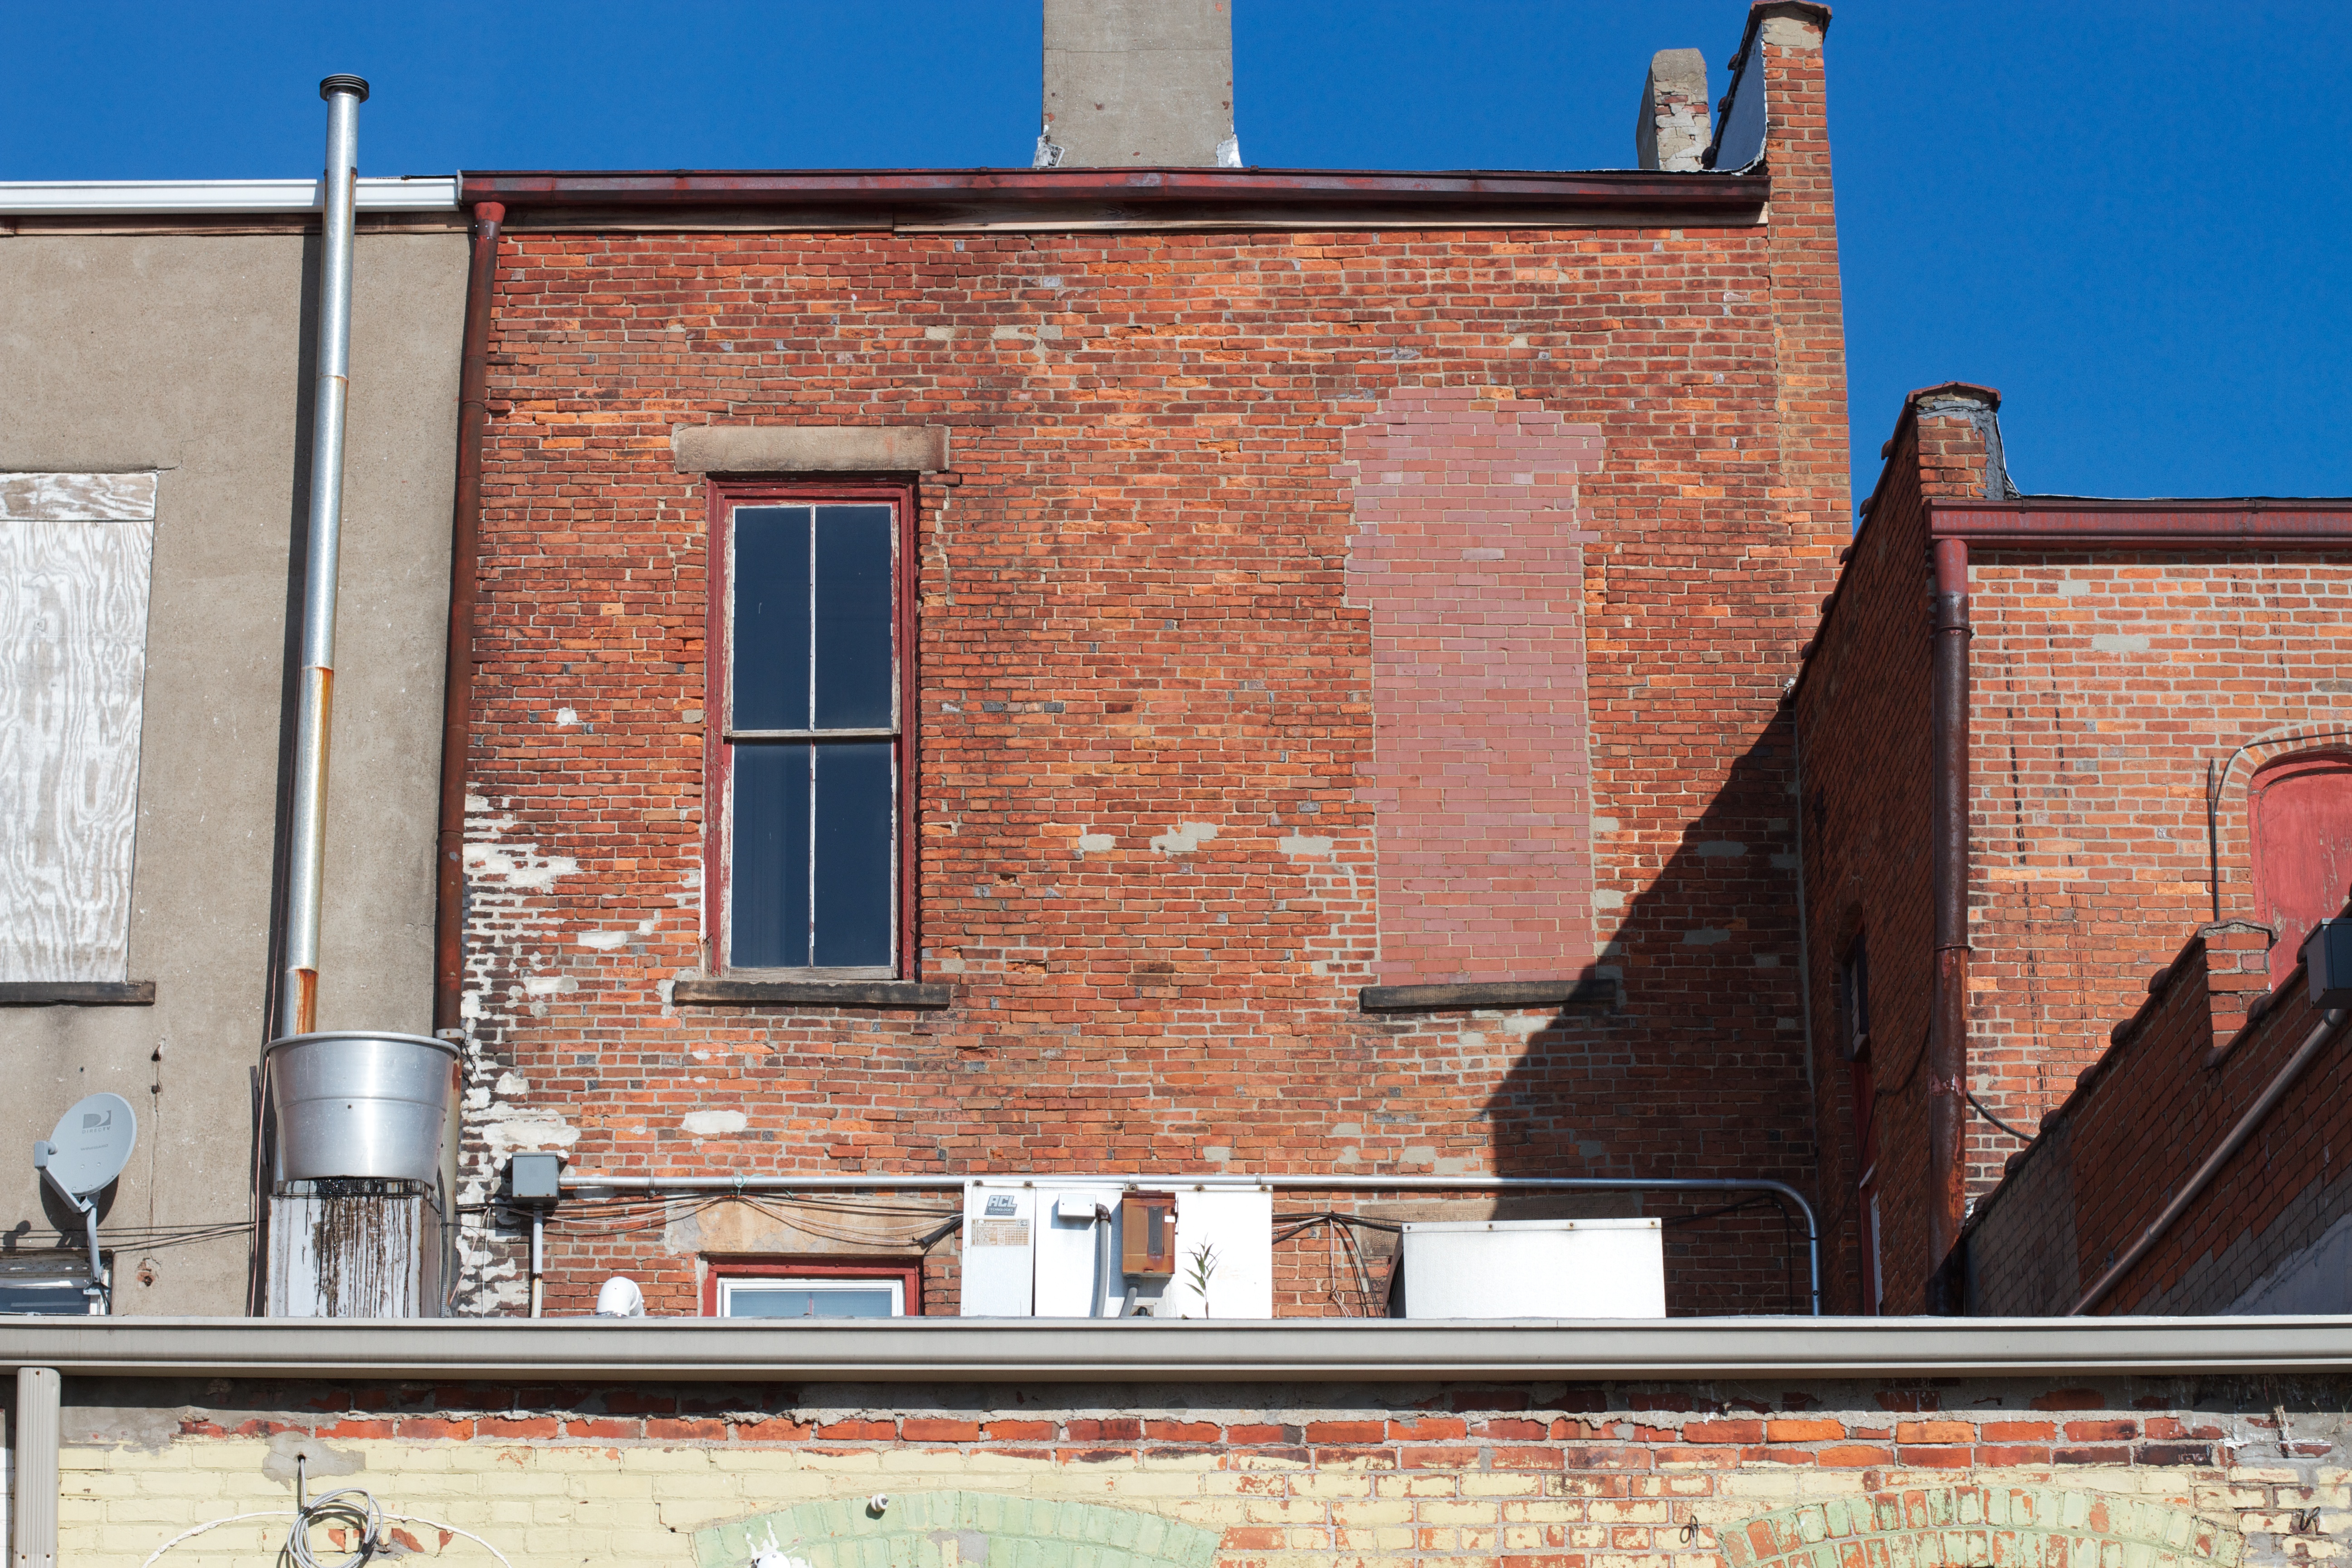
house, window, roof, home, wall, balcony, cottage, facade, property, brick, material, estate, brickwork